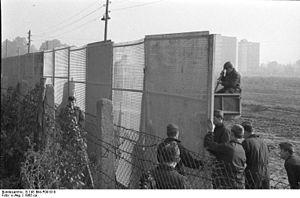
L'expression « victimes du Mur de Berlin » désigne les personnes ayant perdu la vie en tentant de fuir la République démocratique allemande en franchissant le Mur du 13 août 1961 au 9 novembre 1989. Ces personnes ont soit été abattues par les soldats des troupes frontalières de la RDA, soit ont trouvé la mort de façon accidentelle.